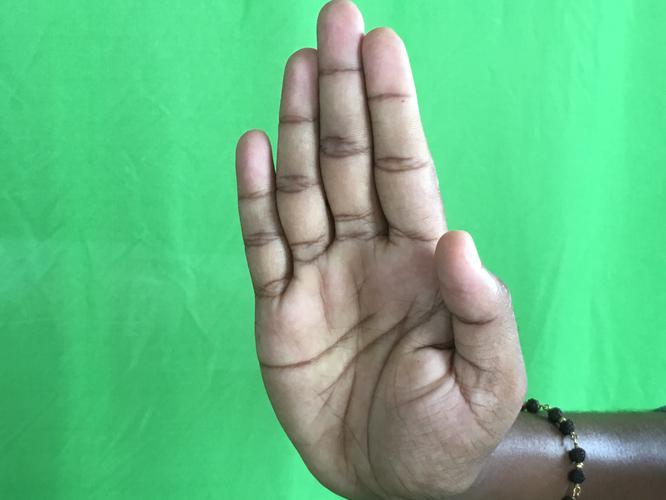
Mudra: Pathaka
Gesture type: single_hand